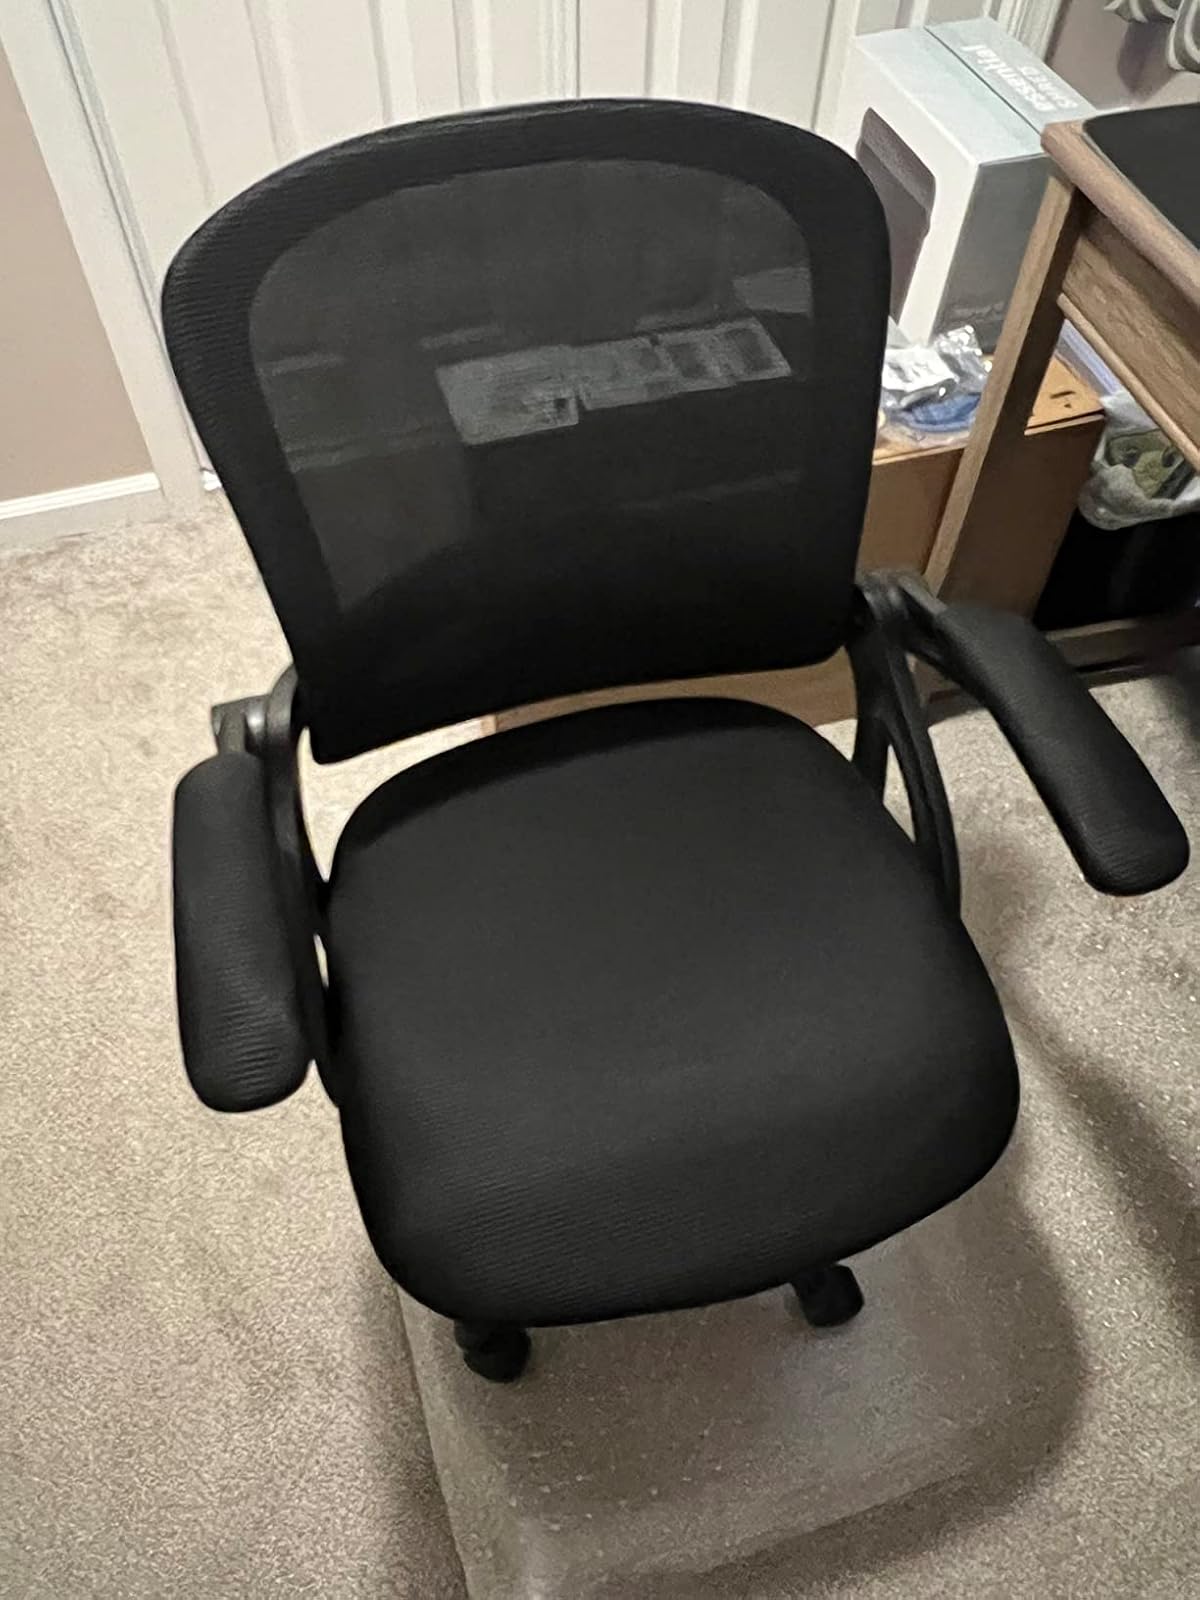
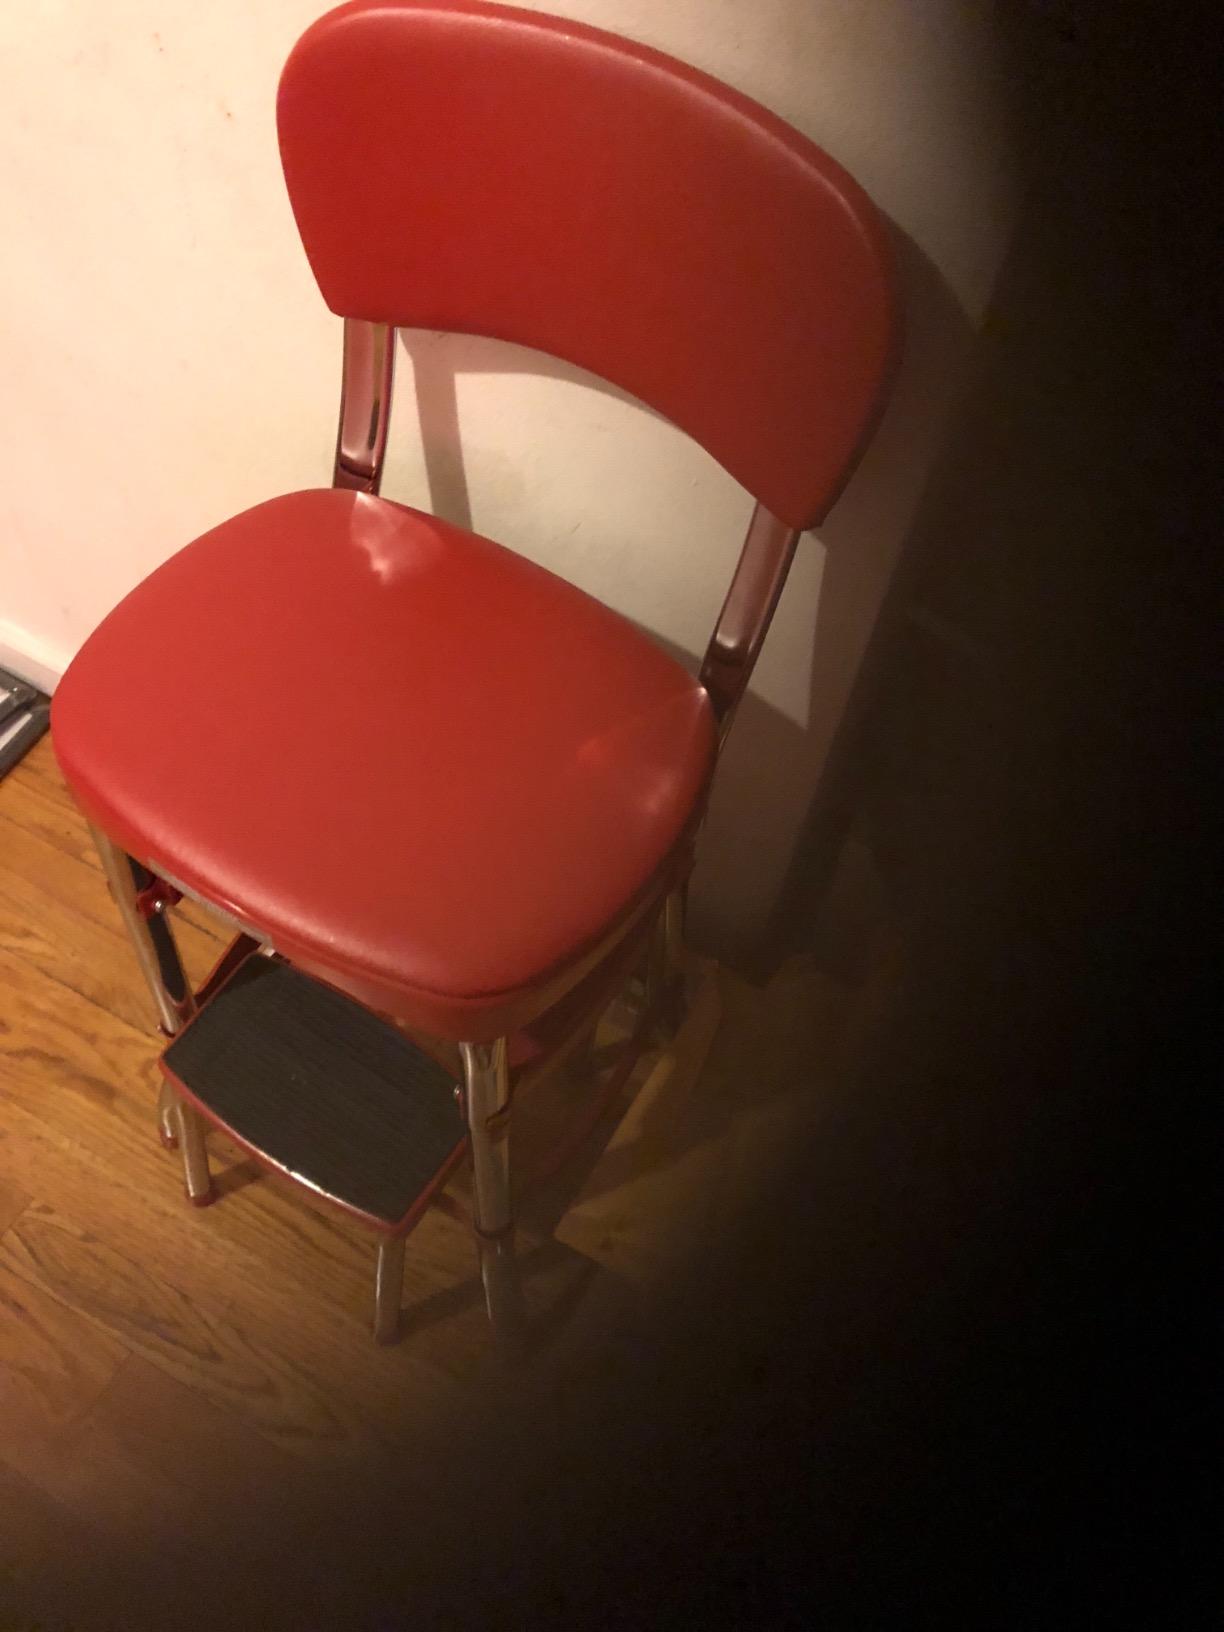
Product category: items_chair
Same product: no